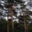
Label: forest